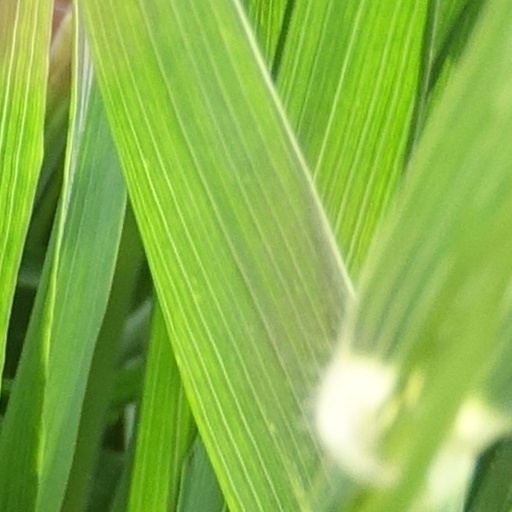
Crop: wheat